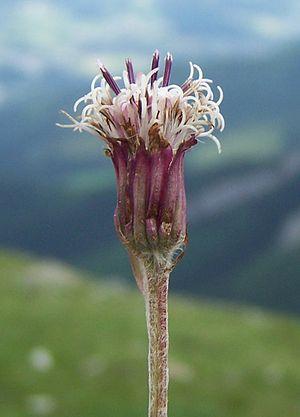
Cette liste de Tracheophyta de Bosnie-Herzégovine, ainsi que d’espèces introduites est un aperçu incomplet d’espèces de mousses, de fougères, de gymnospermes et d’angiospermes citées dans la littérature disponible en langues bosniaque, croate, serbe et serbo-croate. Cet aperçu n’inclue pas des espèces cultivées ni celles occasionnellement introduites.
Homogyne alpina ou l'Homogyne des Alpes est une espèce de plantes de la famille des Asteraceae.